Francis Lucas (English politician)

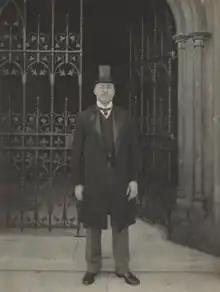
Francis Lucas, 1902 photograph

Colonel Francis Alfred Lucas (7 June 1850 – 11 December 1918) was a British company director and Conservative Party politician who lived in London and in Suffolk. He sat in the House of Commons from 1900 until his defeat in 1906. He died whilst a prospective candidate in the 1918 election and he was replaced by his wife, Alice Theresa Lucas.